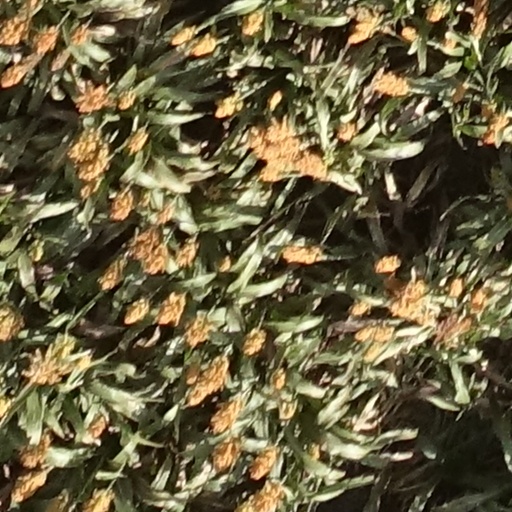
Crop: sorghum